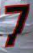
Number: 7